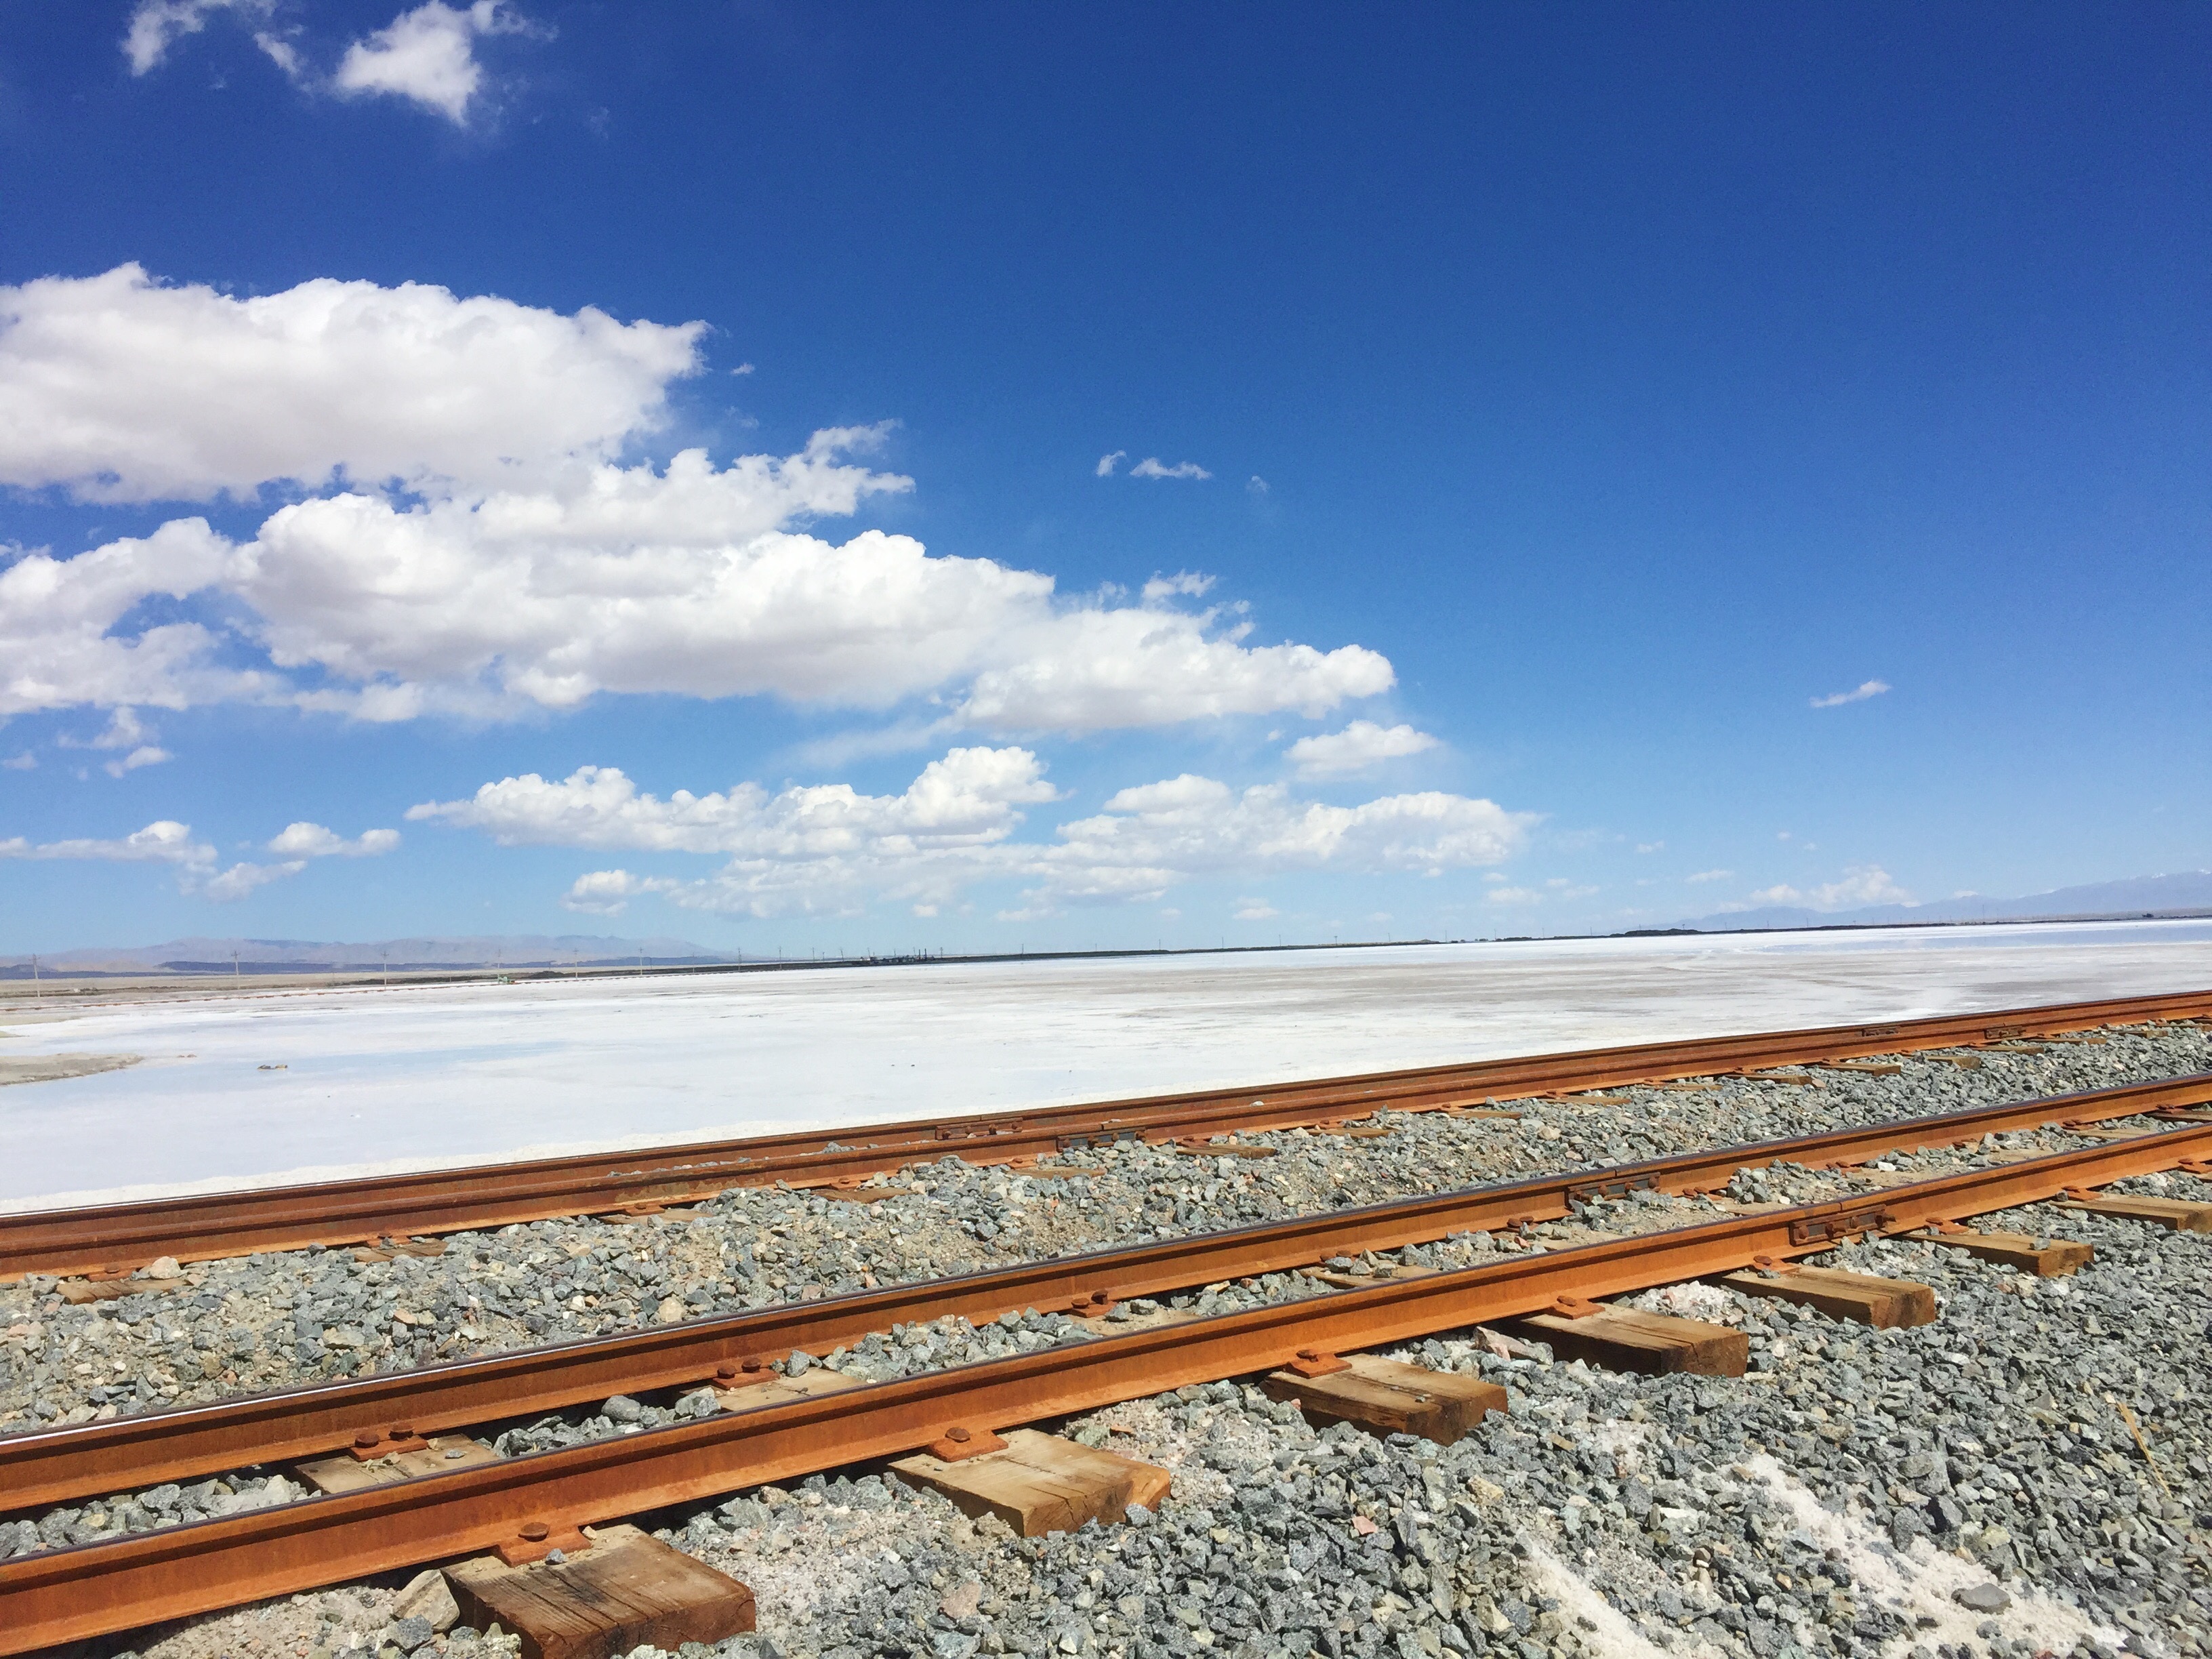
sea, coast, ocean, horizon, cloud, sky, track, railway, shore, qinghai, caka salt lake, meteorological phenomenon, ecoregion, salt evaporation pond, fixed link